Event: Hurricane Matthew
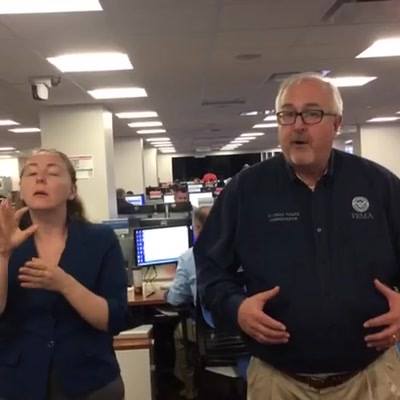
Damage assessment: no_damage